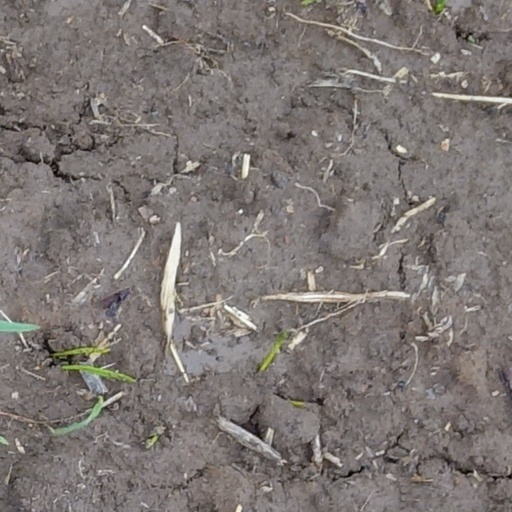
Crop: wheat